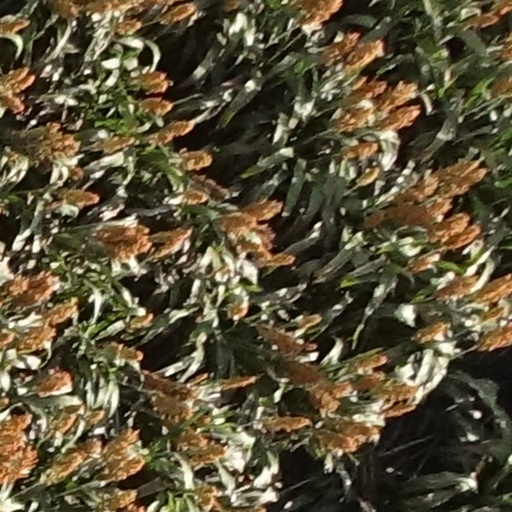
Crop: sorghum